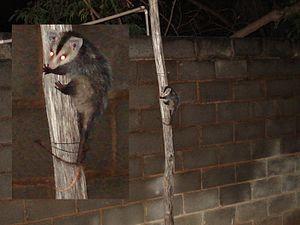
L’Opossum à oreilles blanches est une espèce de mammifères marsupiaux d'Amérique du Sud. Cet opossum d'Amérique possède une aire de répartition englobant le nord de l'Argentine, le sud-est de la Bolivie, l'est et le sud du Brésil, le Paraguay et l'Uruguay.